The History of Rome (Mommsen)

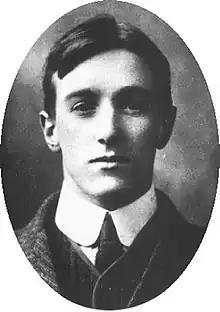
Collingwood

"In only one important aspect", Saunders and Collins hold, "did Mommsen fall into serious error." They note that 'most' scholars have faulted Mommsen for his depiction of the Roman party system during the late Republic. They readily admit that the Senate was dominated by a hardcore of 'aristocrats' or the 'oligarchy', who also nearly monopolized the chief offices of government, e.g., consul, by means of family connection, marriage alliance, wealth, or corruption. Such "men may be said to have formed a 'party' in the sense that they had at least a common outlook—stubborn conservatism." They contended vainly among themselves for state 'honors' and personal greed, "forming cliques and intrigues in what amounted to a private game". Such Senate 'misrule' subverted Rome, causing prolonged wrongs and injustice that "aroused sporadic and sometimes massive and desperate opposition. But the opposition was never organized into a party. ... [T]here was no clear political tradition running from the Gracchi through Marius to Caesar."